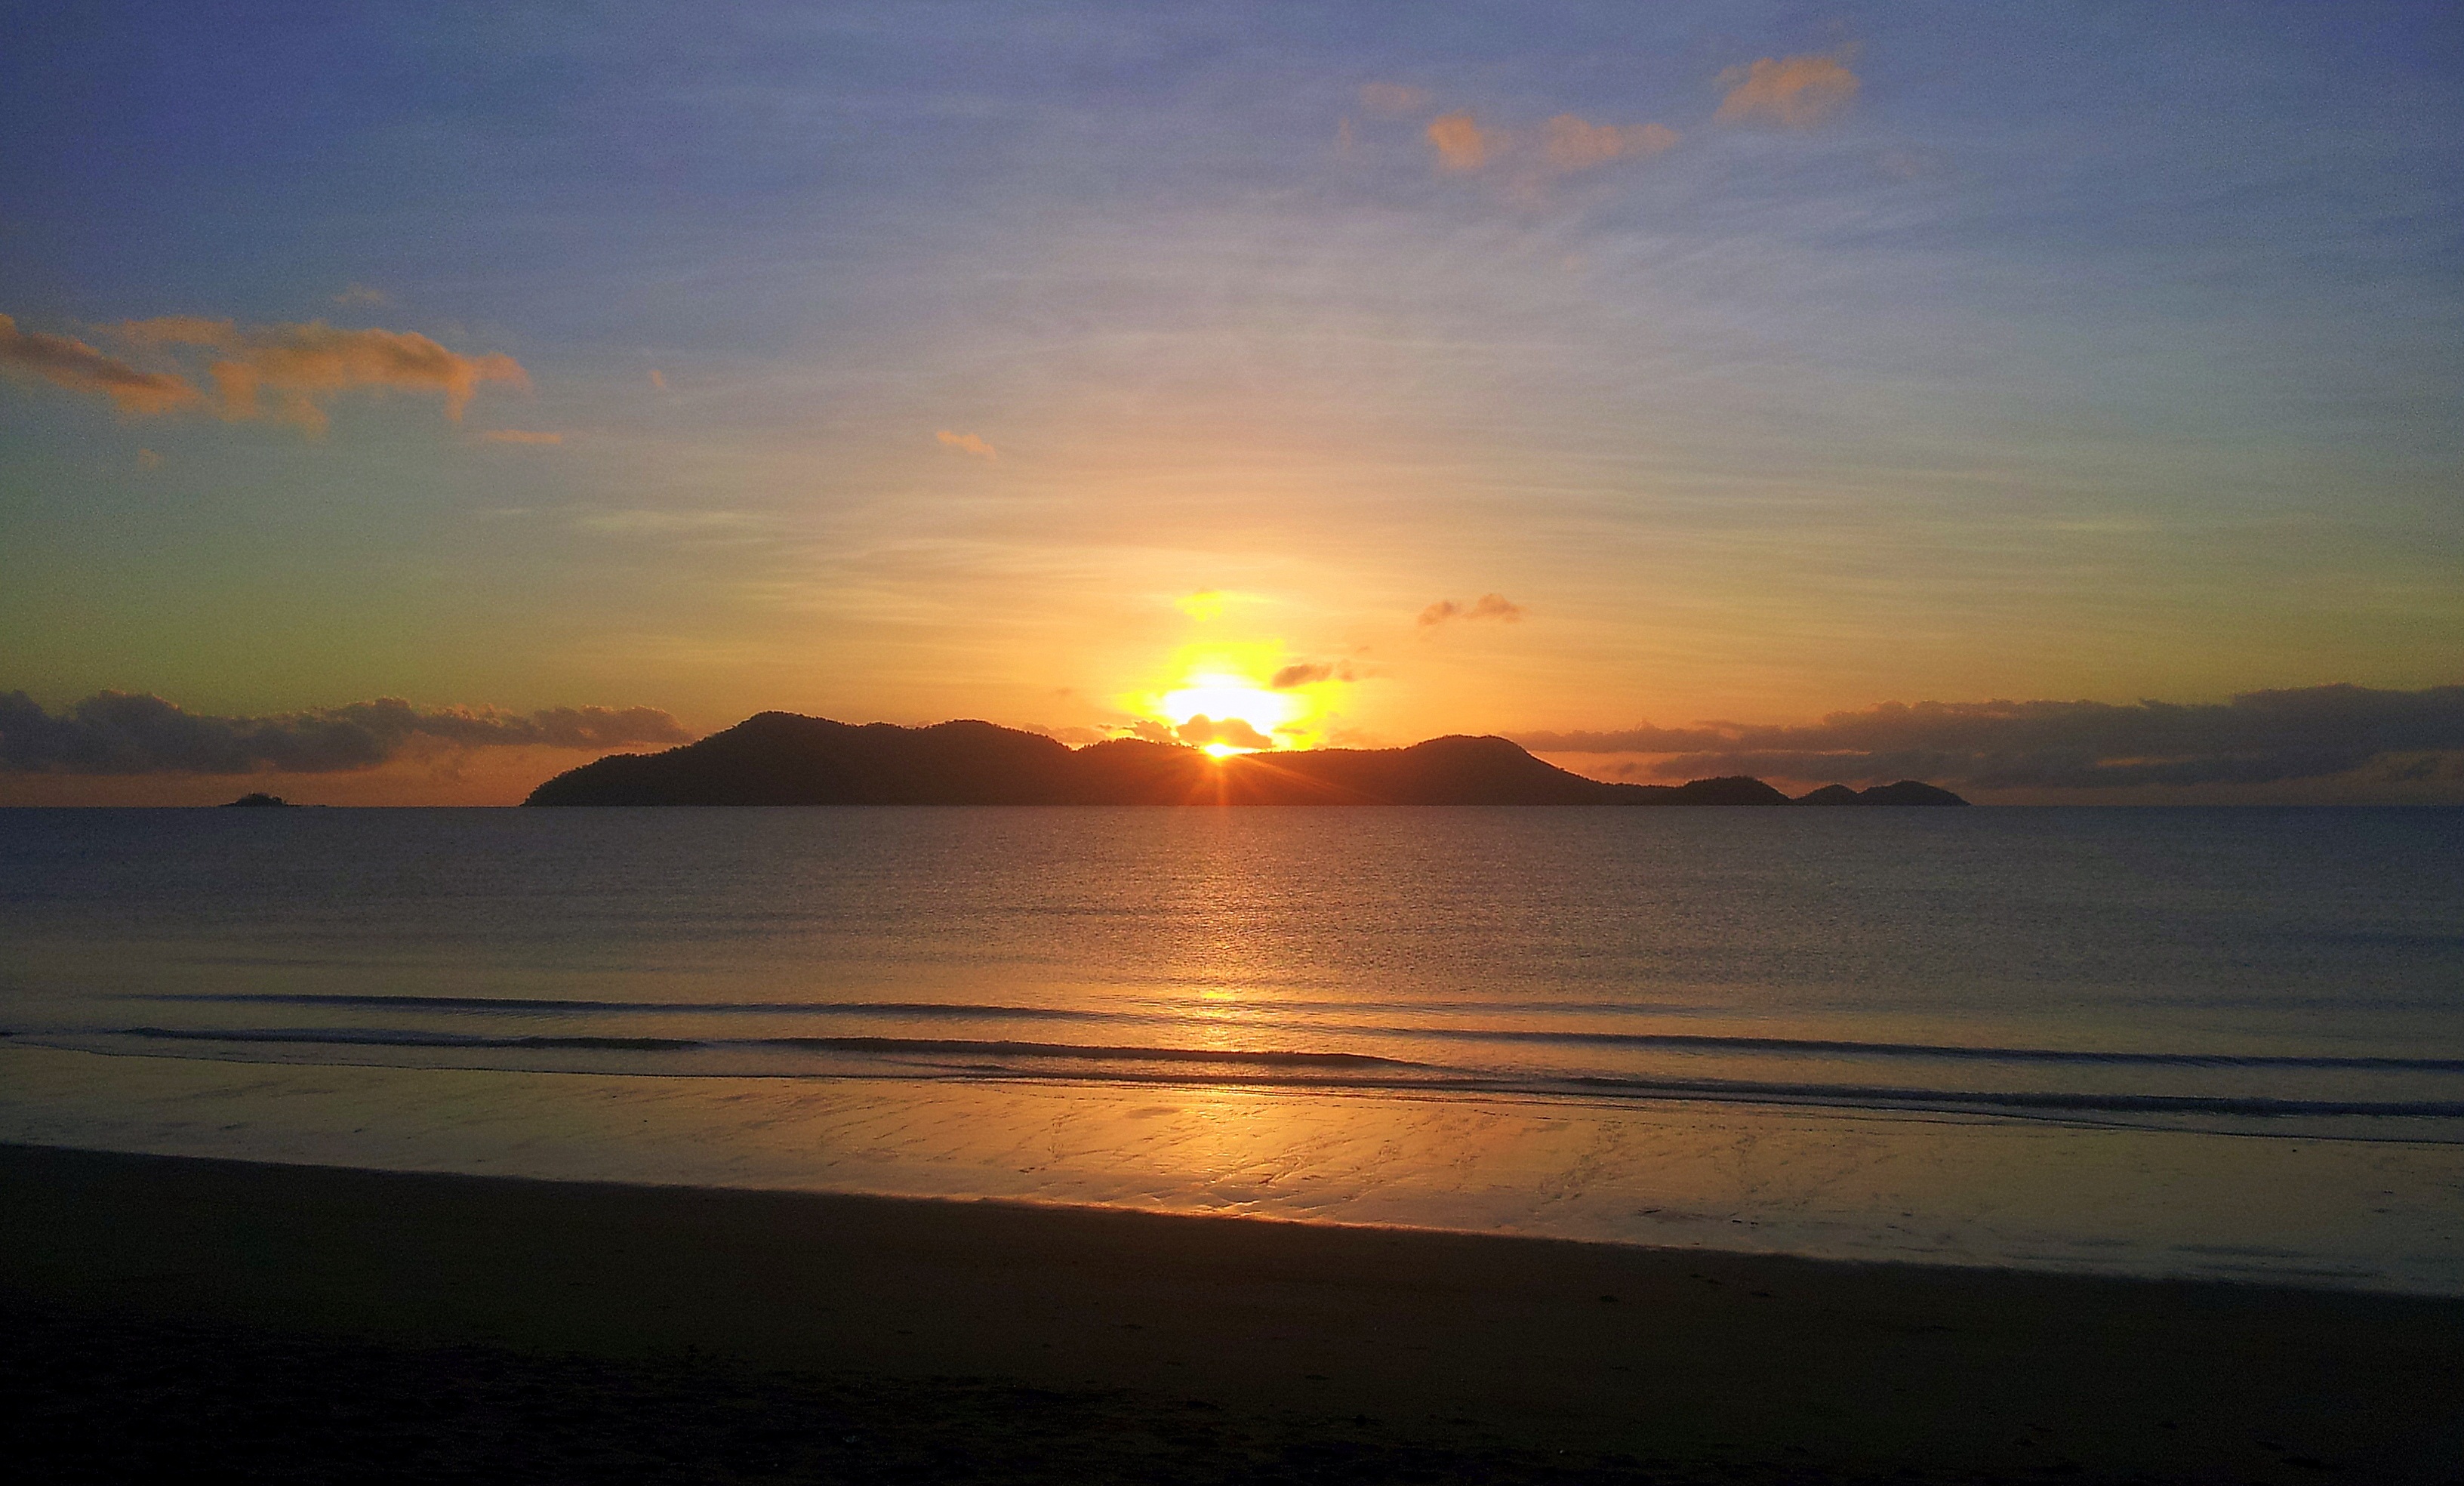
beach, landscape, sea, coast, water, outdoor, sand, ocean, horizon, sky, sun, sunrise, sunset, morning, shore, dawn, summer, vacation, travel, coastline, dusk, tranquility, evening, relax, paradise, scenic, tropical, peaceful, holiday, bay, island, romantic, blue, tourism, trip, australia, tropic, relaxation, queensland, destination, afterglow, tropical beach, dunk, mission beach